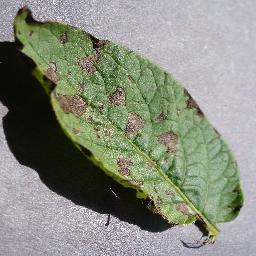
Label: Potato___Early_blight